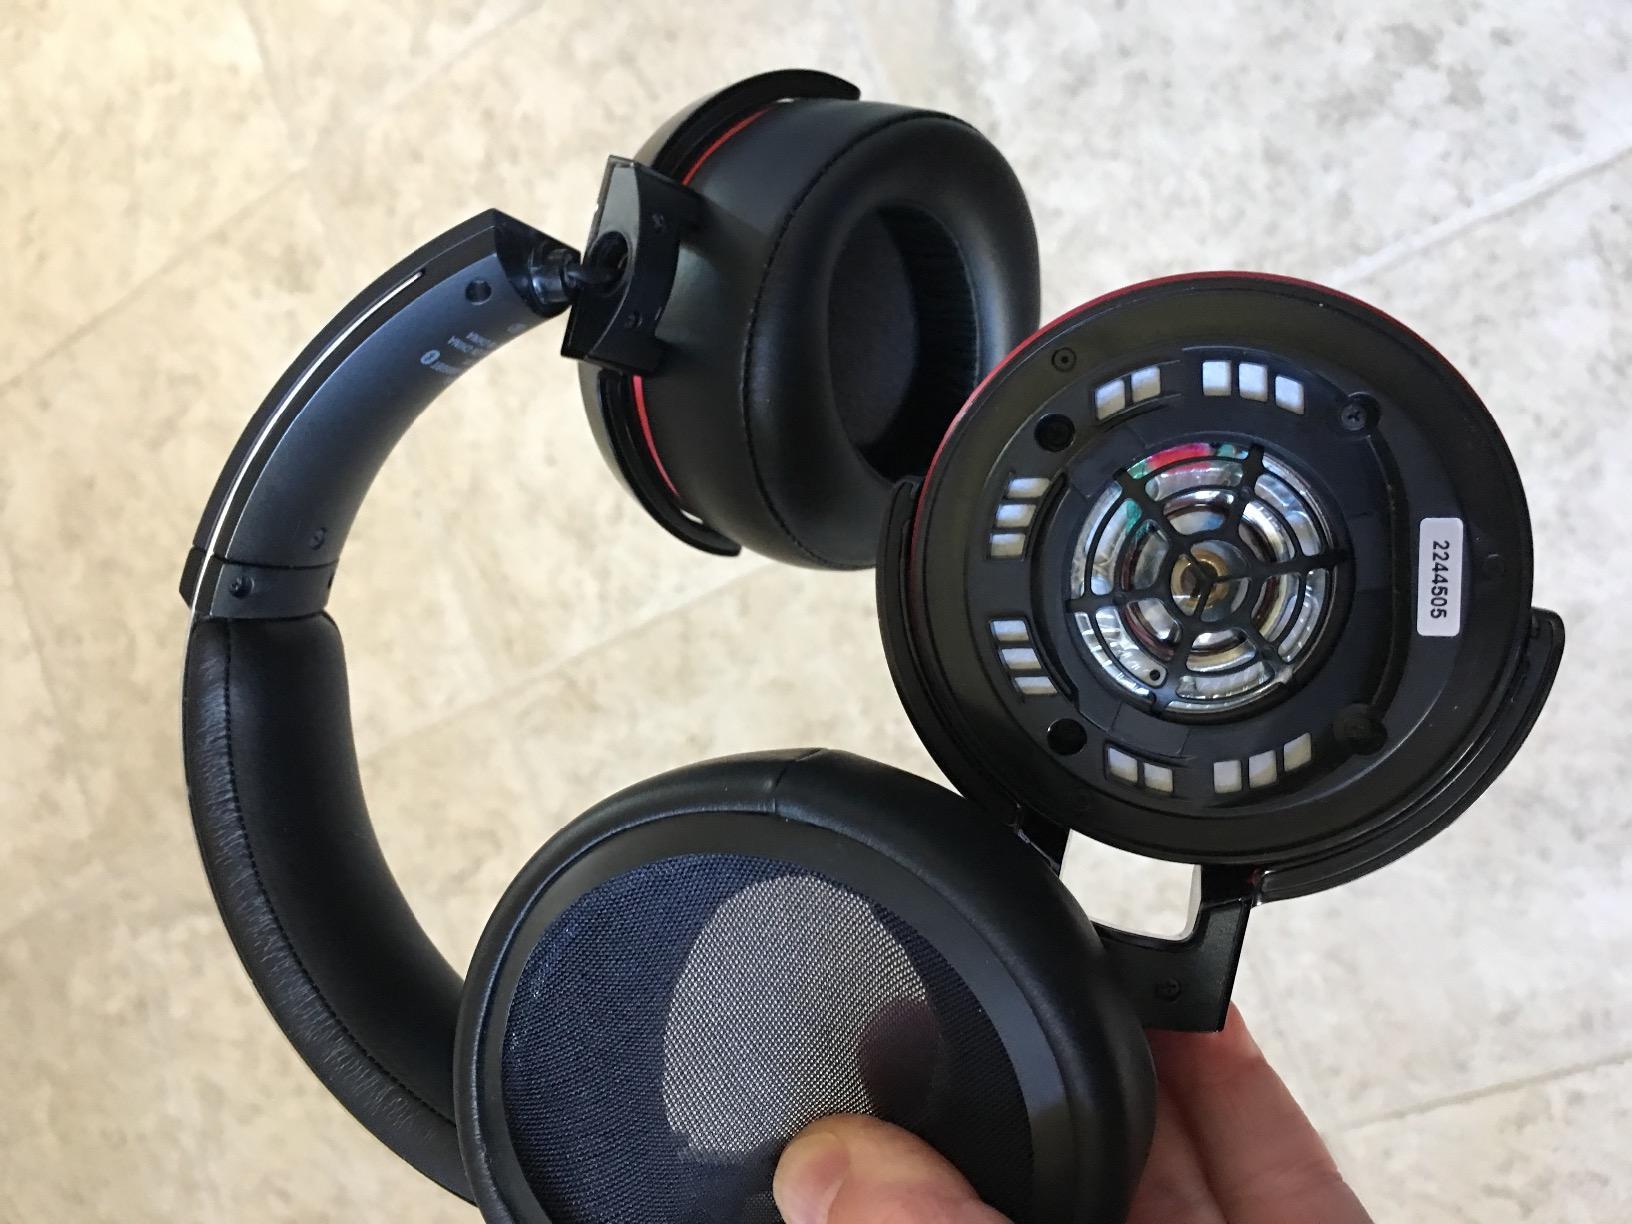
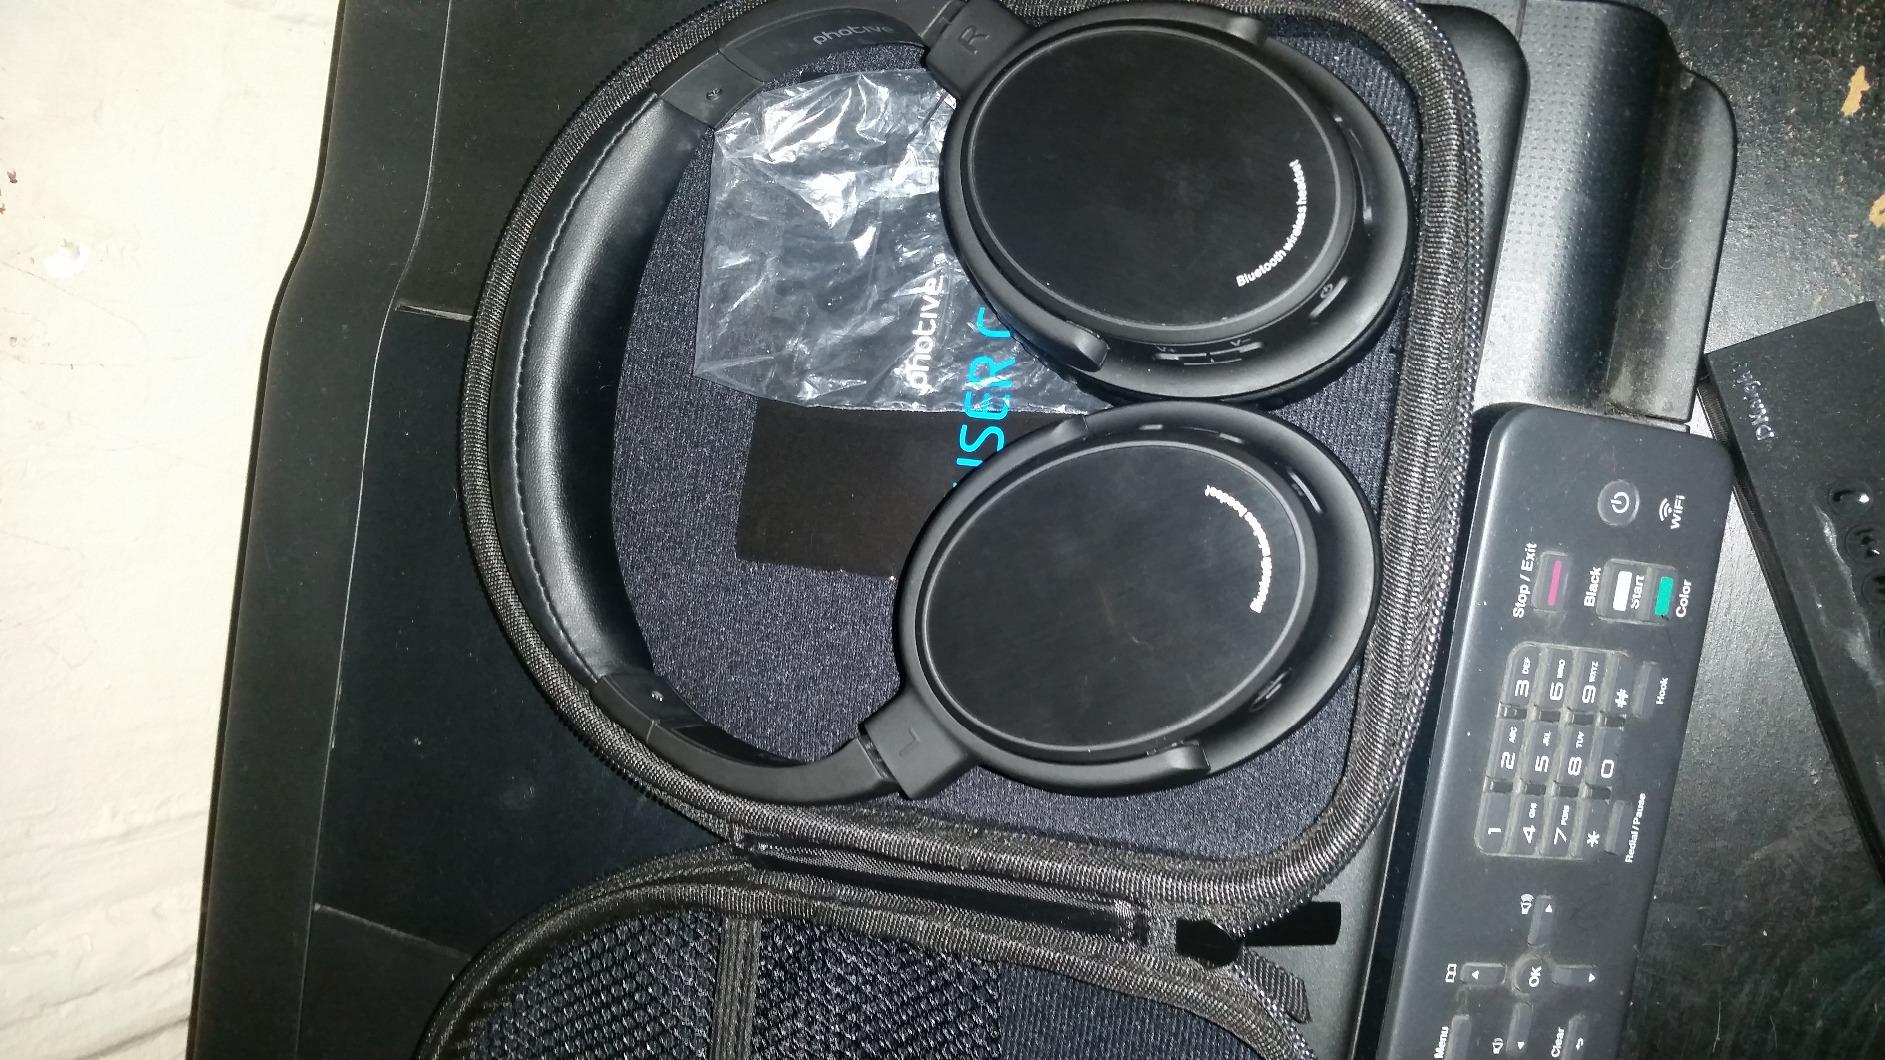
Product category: headphones
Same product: no